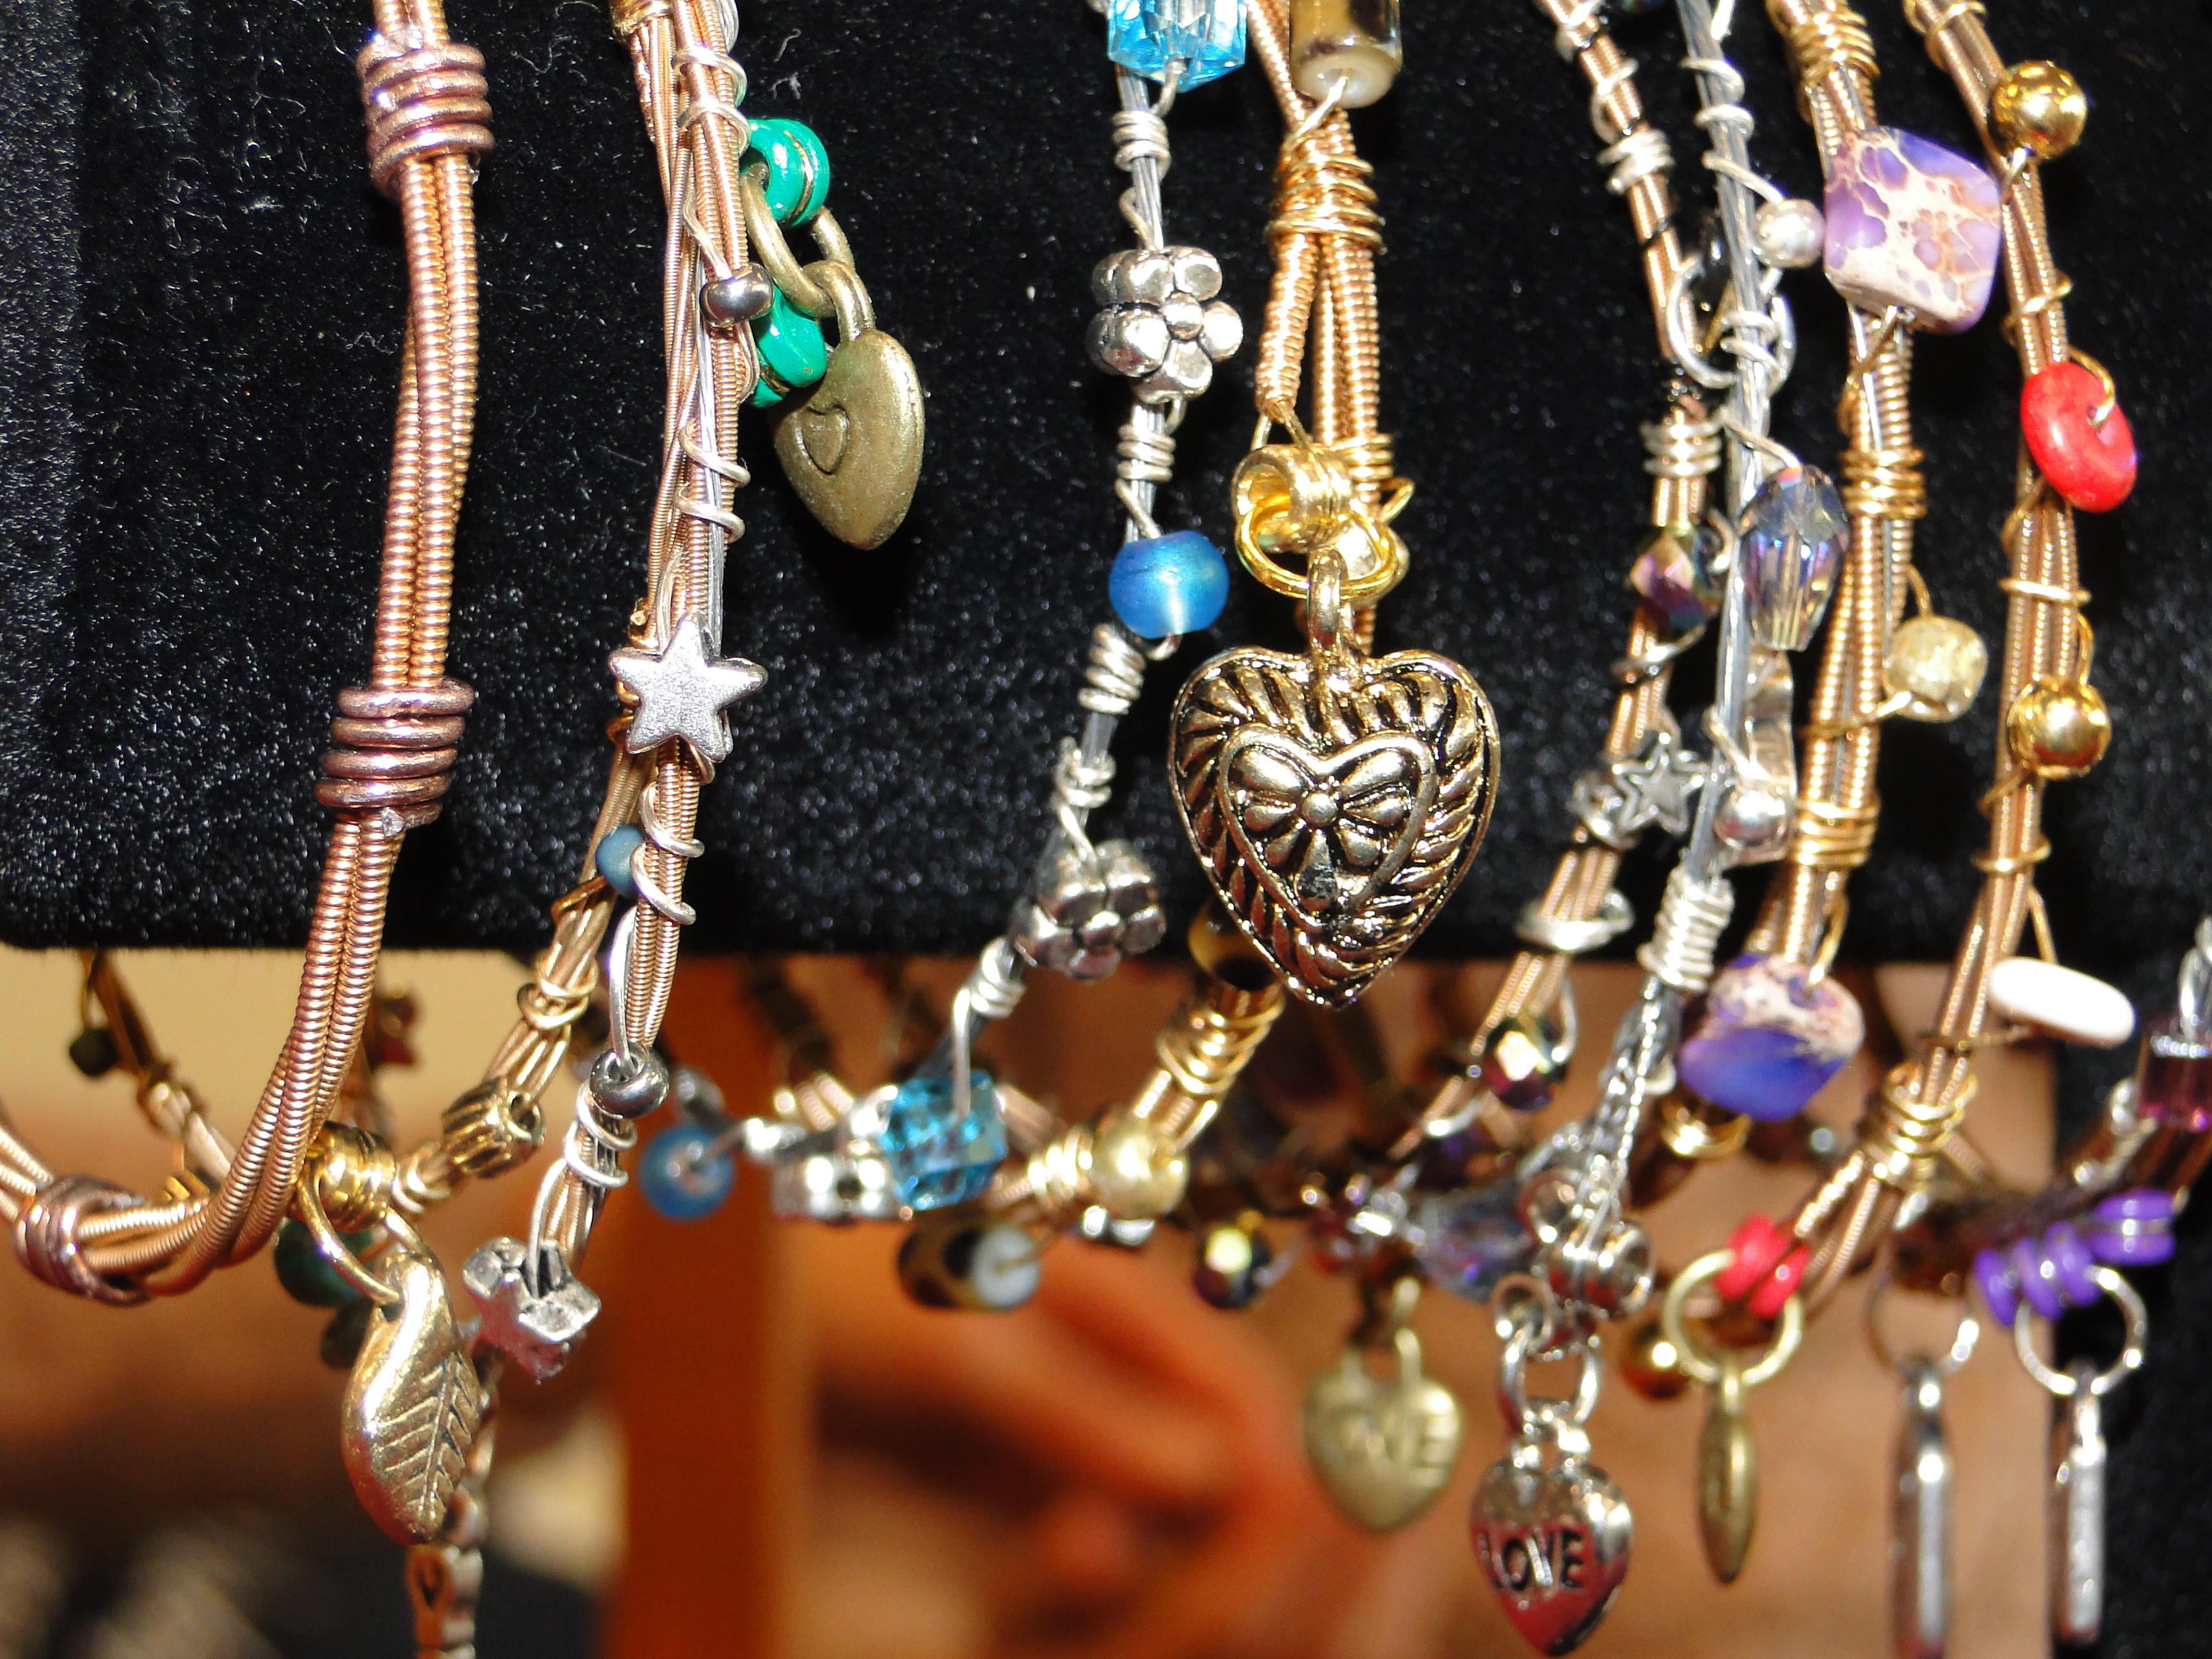
chain, heart, gift, christmas, jewelry, necklace, bracelet, jewellery, earrings, xmas, elegance, accessory, fashion accessory